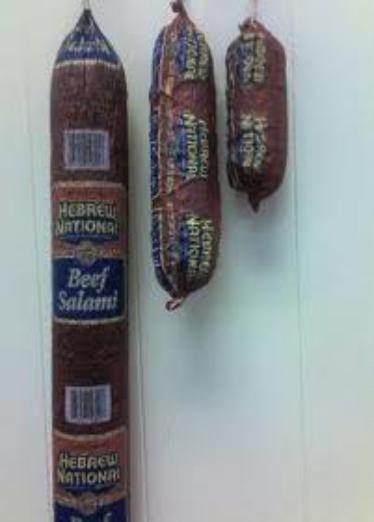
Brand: Hebrew National
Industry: Food